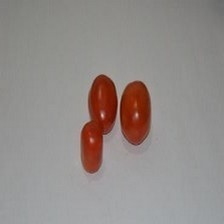
Label: tomato